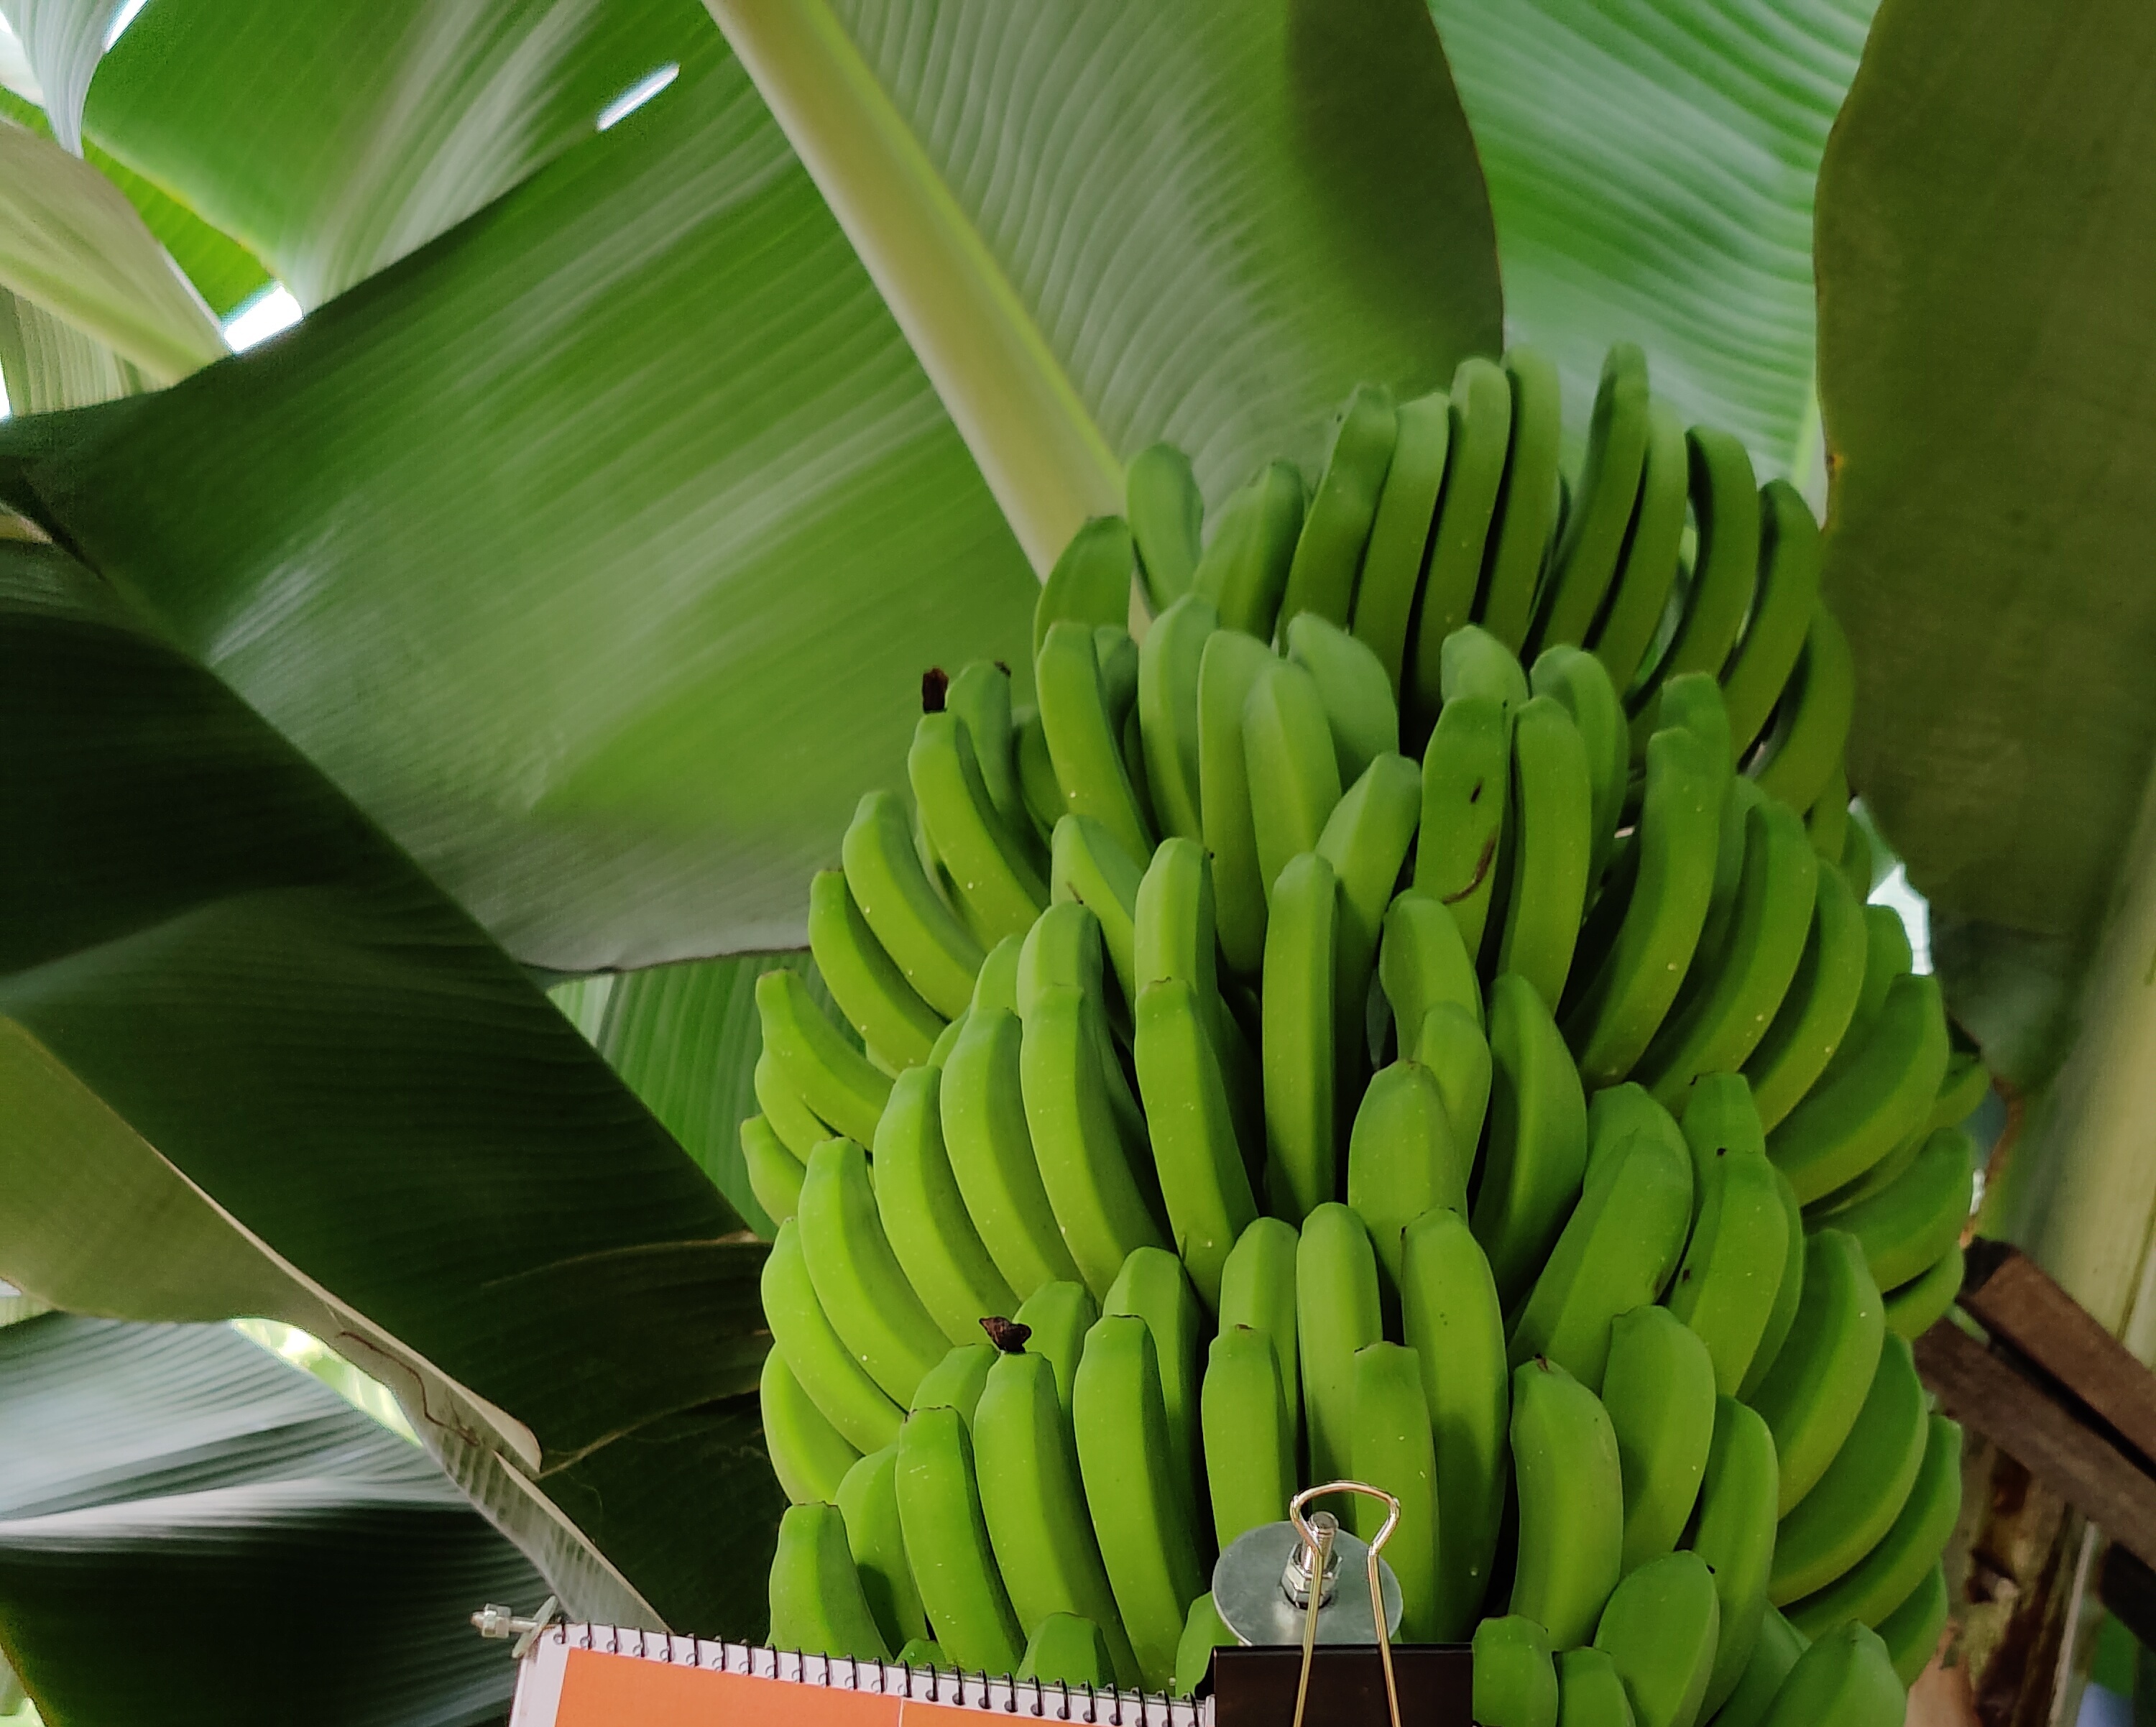
Label: Keep